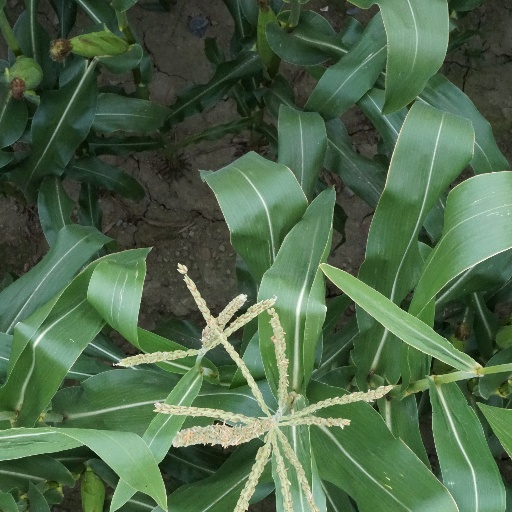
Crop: maize; corn